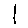
Label: 1